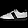
Label: Sneaker